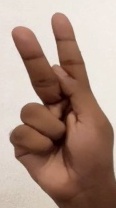
ASL sign: K